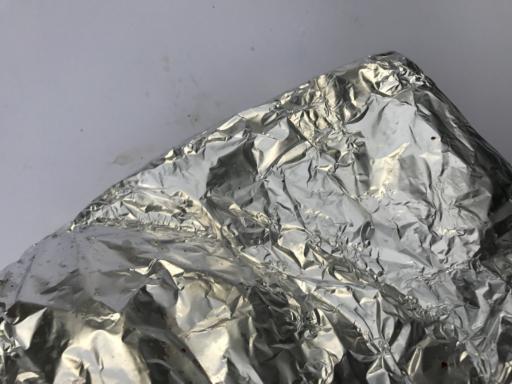
Label: metal